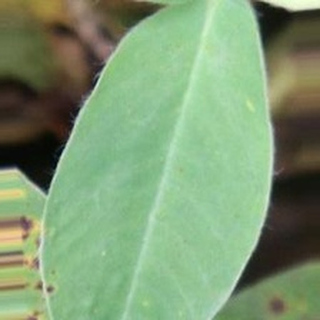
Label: healthy_groundnut